Tuğba Palazoğlu

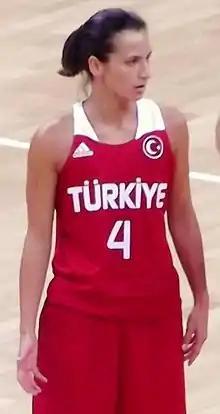

Emine Tuğba Palazoğlu (born 4 December 1980) is a Turkish former professional basketball player.